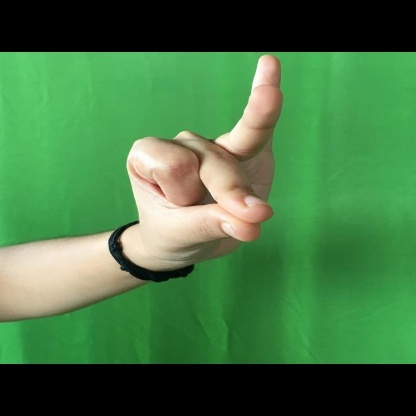
Mudra: Bramaram